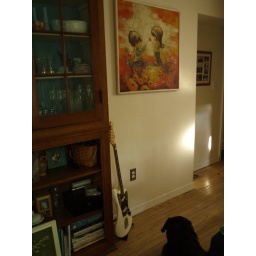
i found this at a flea market in newberrytown, pa. it was so cute i had to buy it.